Bleed Like Me World Tour

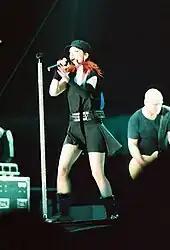
Shirley Manson and Steve Marker on-stage at San Diego's "Street Scene"

Rehearsals for the Bleed Like Me tour took place during February and March 2005. Pre-production tasks included sourcing and programming the sounds and samples from "Bleed Like Me" into the band's samplers, synths and drum triggers and configuring settings for three sets of control gear and backline racks. Slightly different arrangements of older songs were composed, particularly for the intro section of "Only Happy When it Rains", the middle 8 of "Supervixen" and the codas of both "#1 Crush" and "Shut Your Mouth". Due to having limited rehearsal time, Garbage were only able to prepare an initial setlist of around fifteen songs.